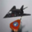
Label: airplane